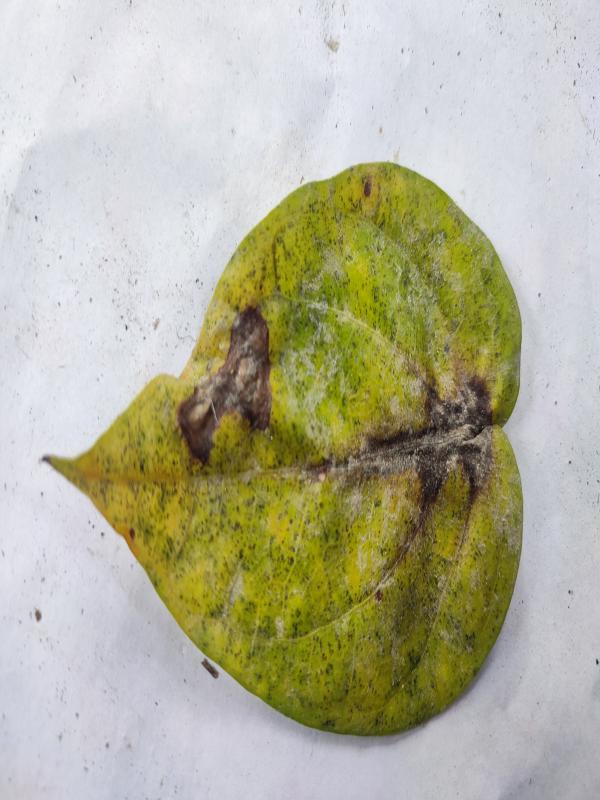
Label: Dried_Leaf